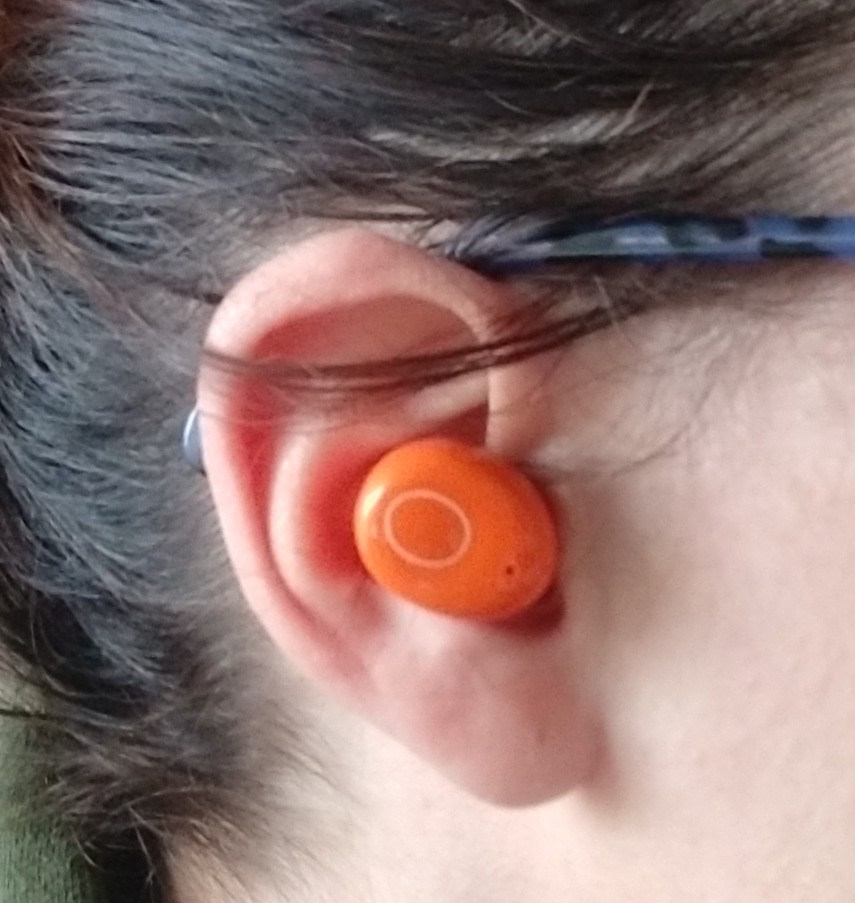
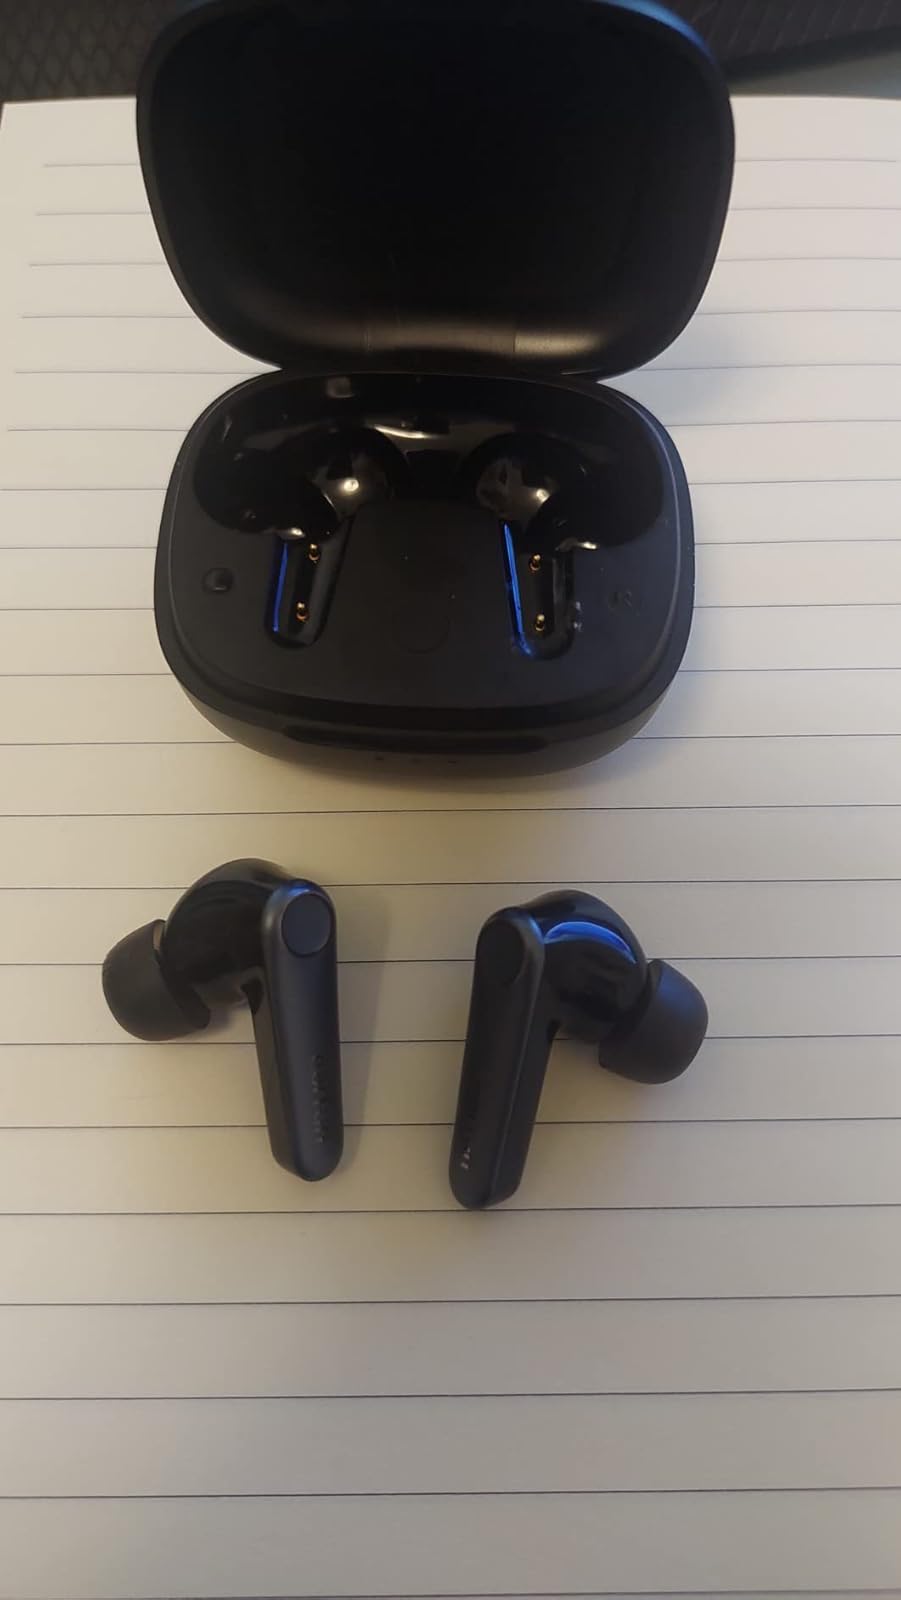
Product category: earbuds
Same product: no